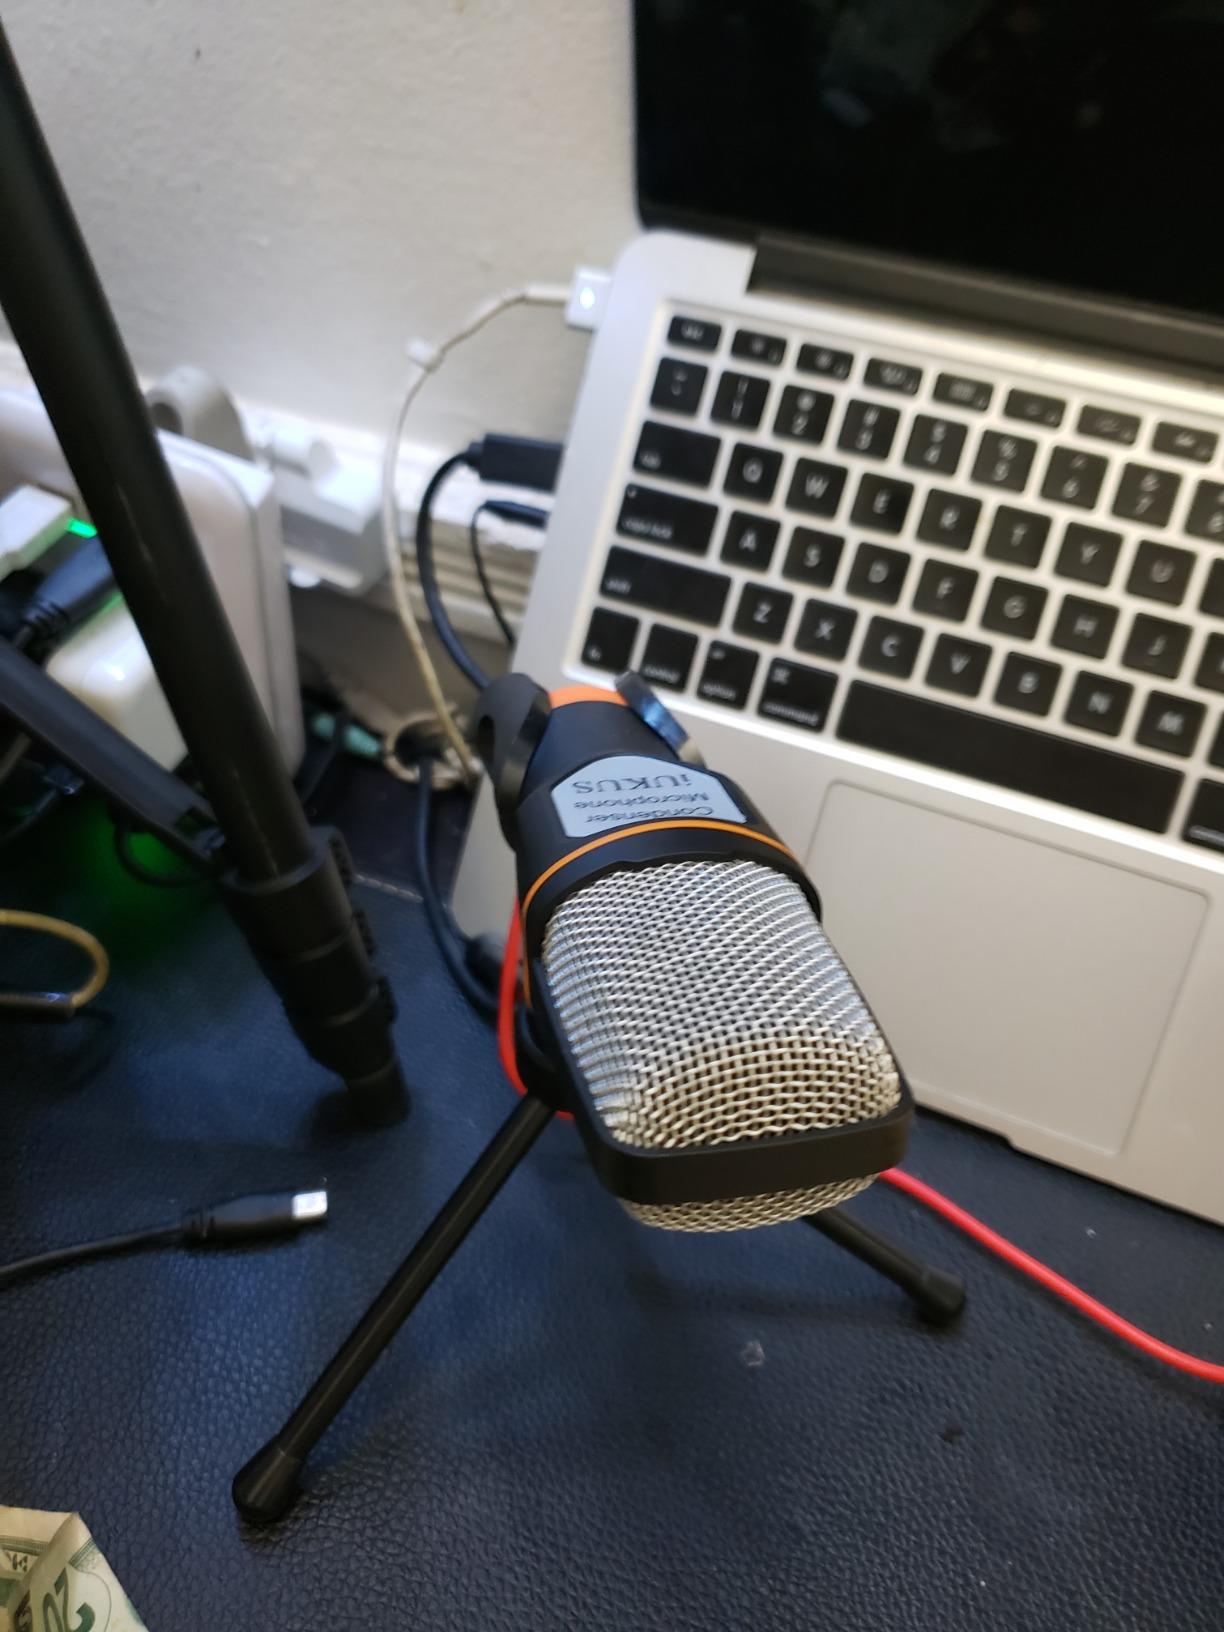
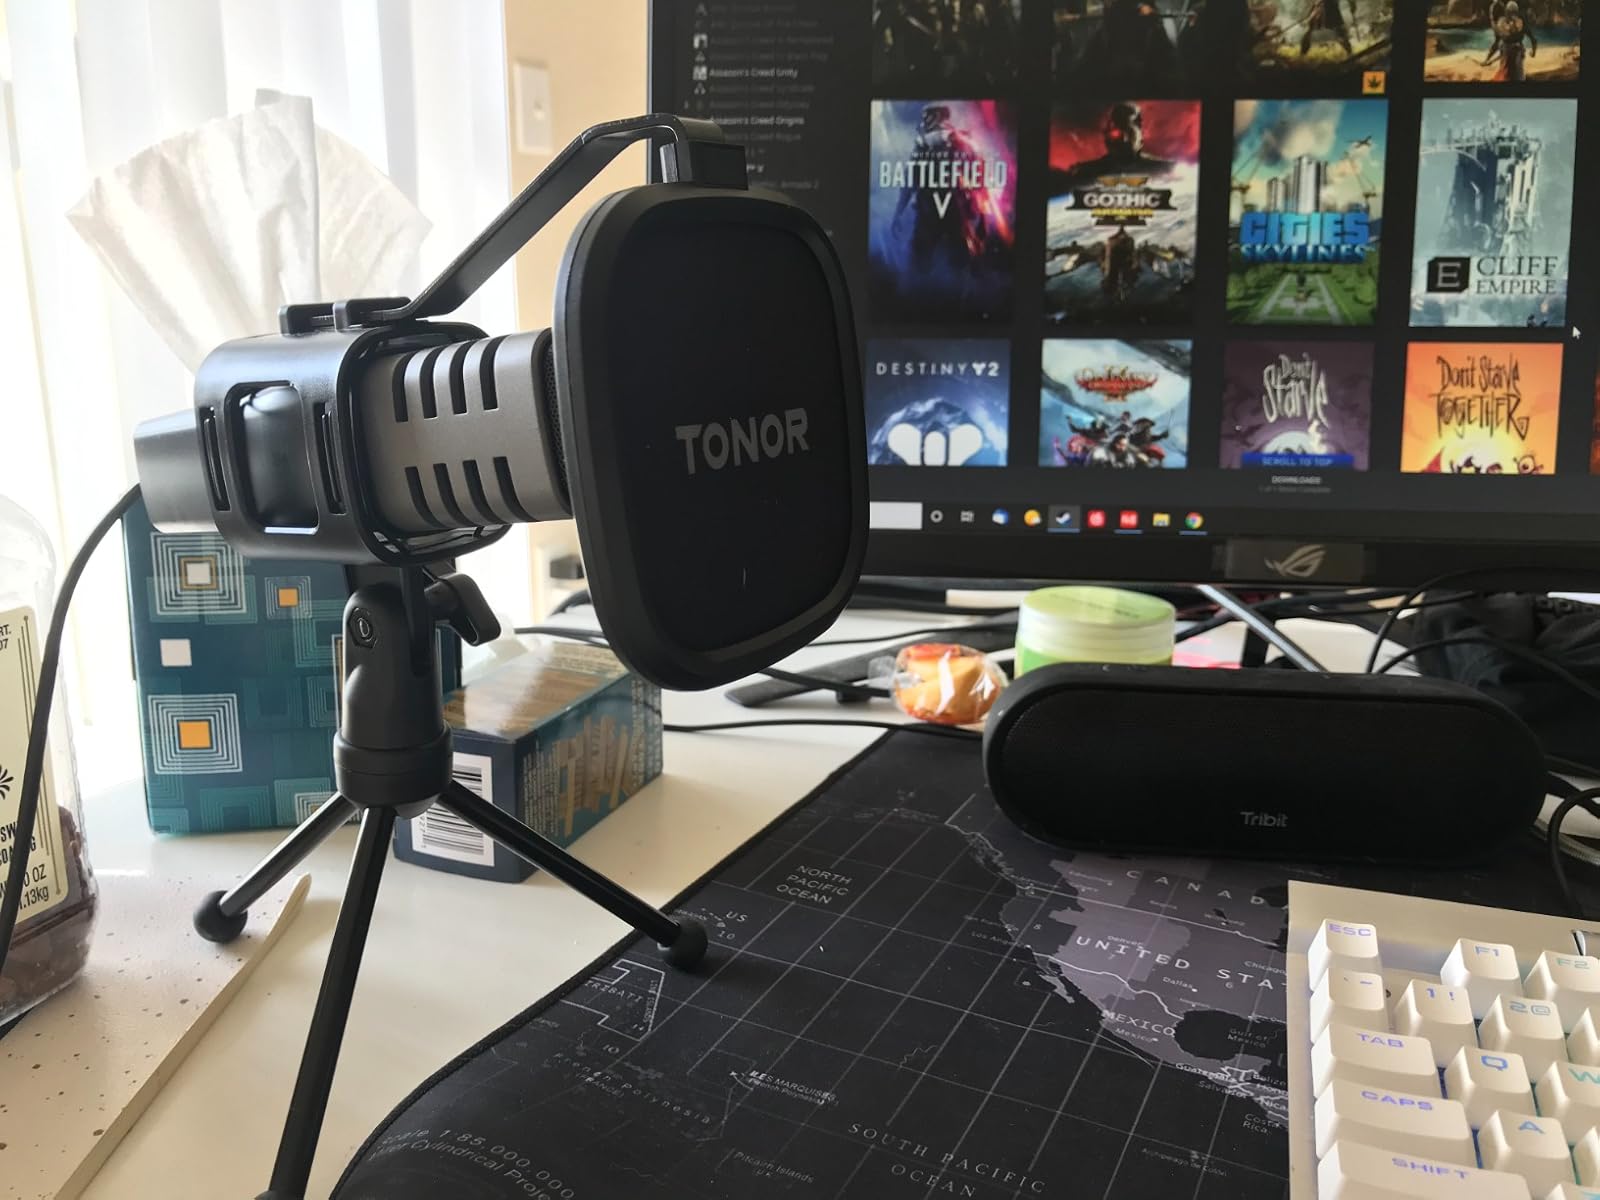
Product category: microphone
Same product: no